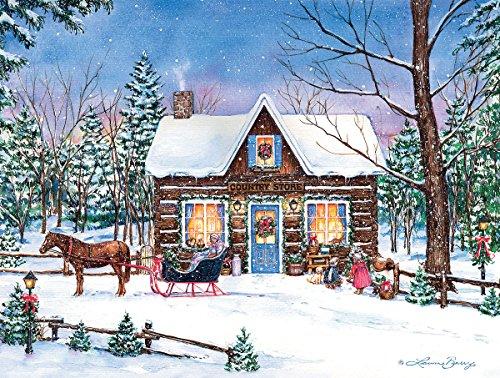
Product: LANG - 500 Piece Puzzle -"Magical Evening", Artwork by Laura Berry - Linen Finish - 24” x 18” Completed
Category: Toys & Games | Puzzles | Floor Puzzles
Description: Exclusive LANG Artwork by Laura Berry.
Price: $9.87
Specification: ProductDimensions:8x2x8inches|ItemWeight:15.4ounces|ShippingWeight:1pounds(Viewshippingratesandpolicies)|DomesticShipping:ItemcanbeshippedwithinU.S.|InternationalShipping:ThisitemcanbeshippedtoselectcountriesoutsideoftheU.S.LearnMore|ASIN:B01C9U4C4I|Itemmodelnumber:5039117|Manufacturerrecommendedage:5months-9years